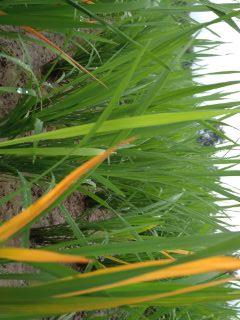
Disease: Tungro